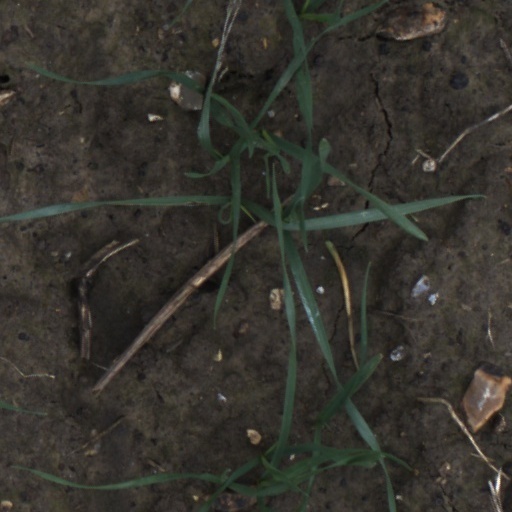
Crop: wheat